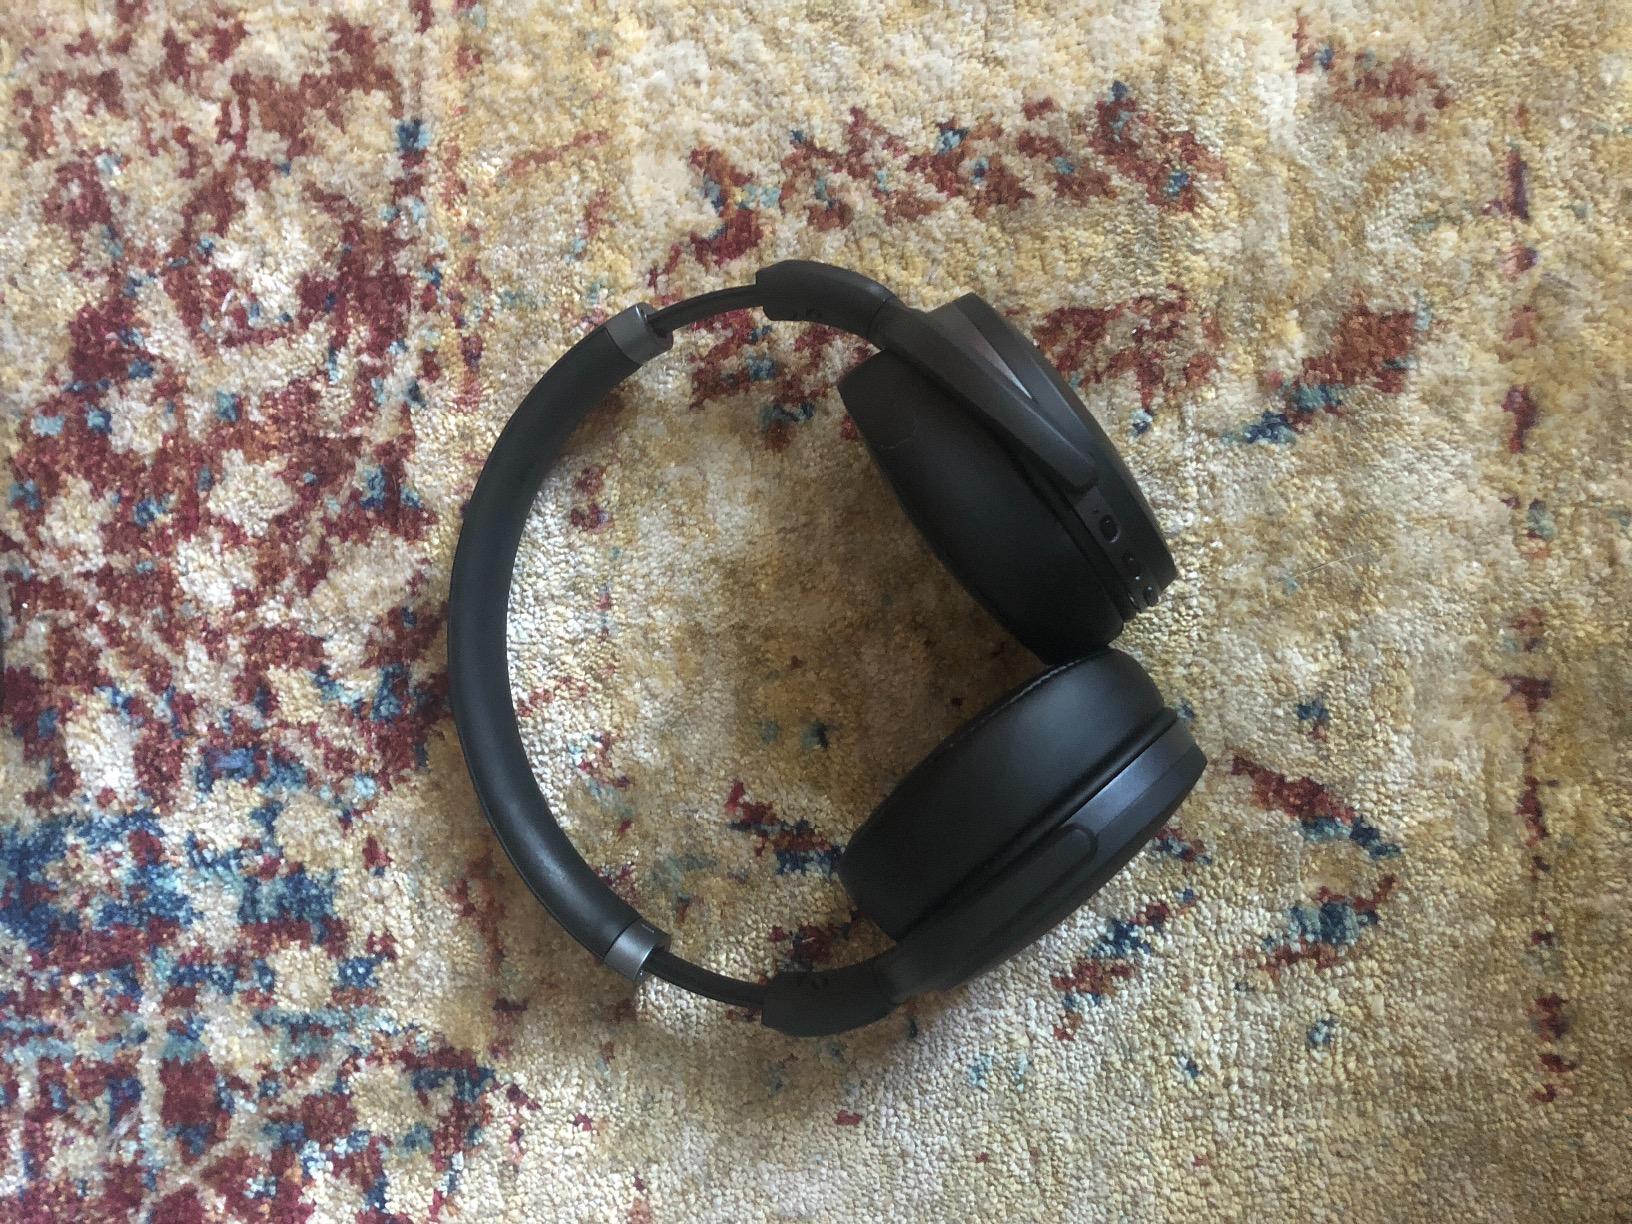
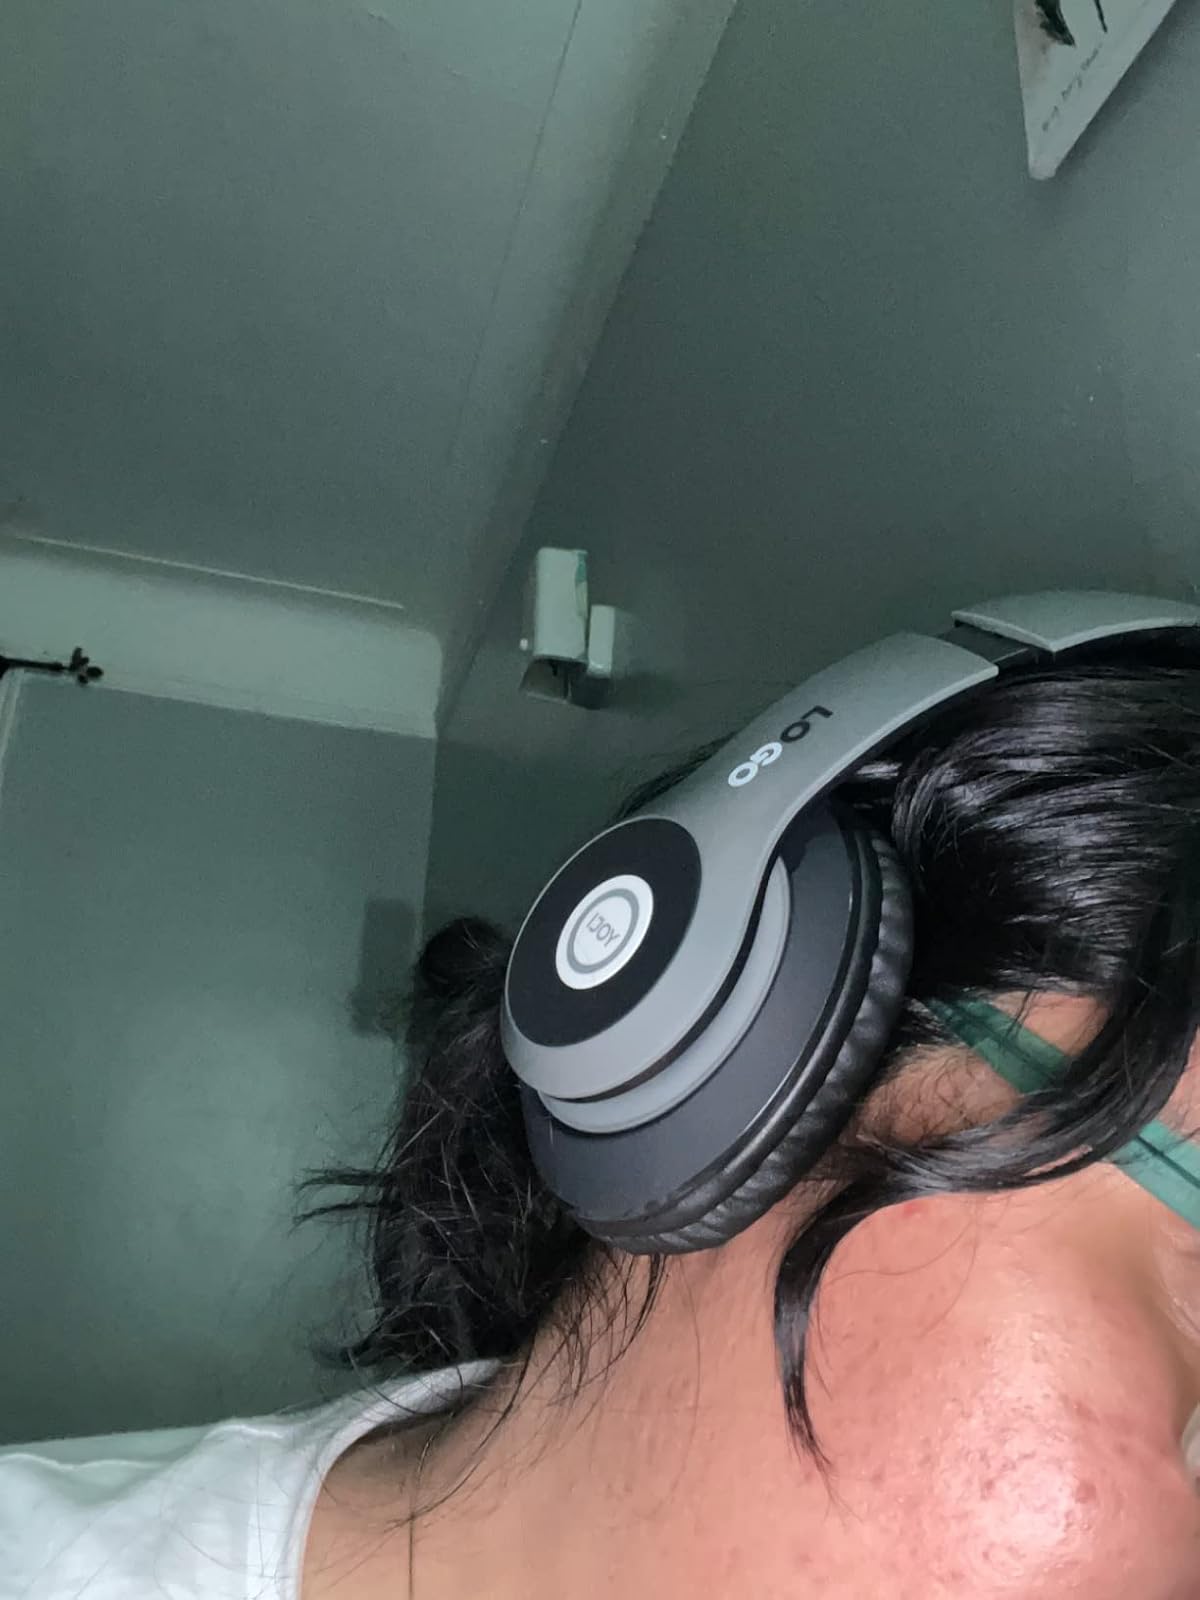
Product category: headphones
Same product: no